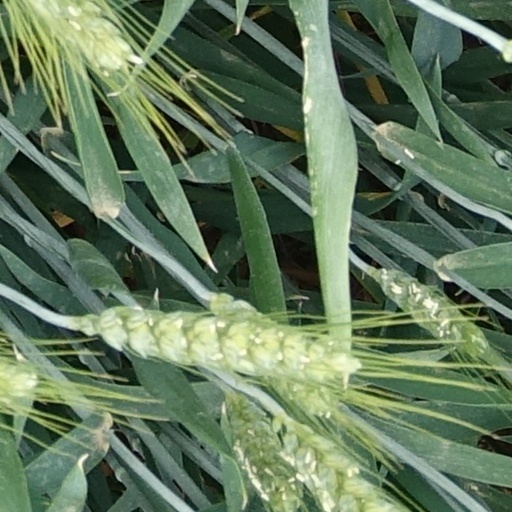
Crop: wheat